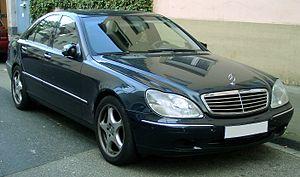
Les voitures de tourisme Mercedes-Benz font partie de la division Mercedes-Benz Cars et de Daimler.